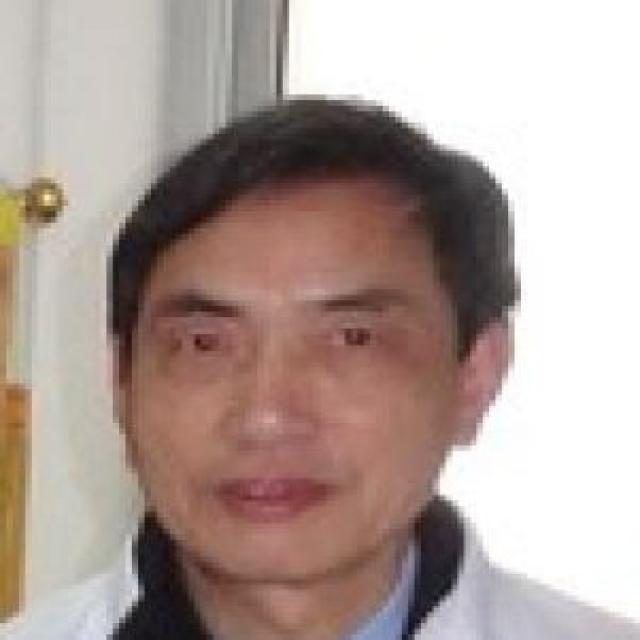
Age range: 45-64